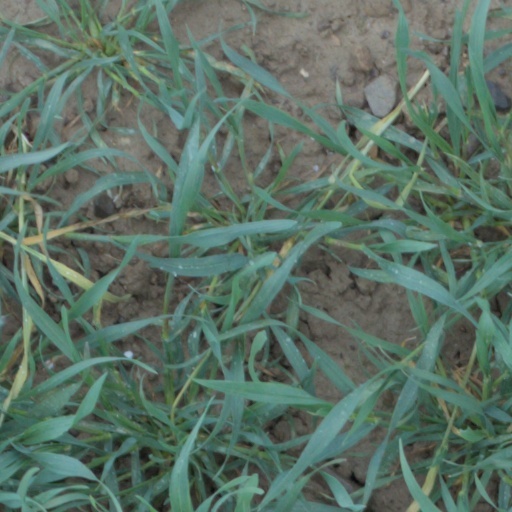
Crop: wheat